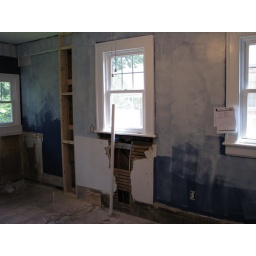
The farm-style sink will be centered under this window with a wall-mount faucet.